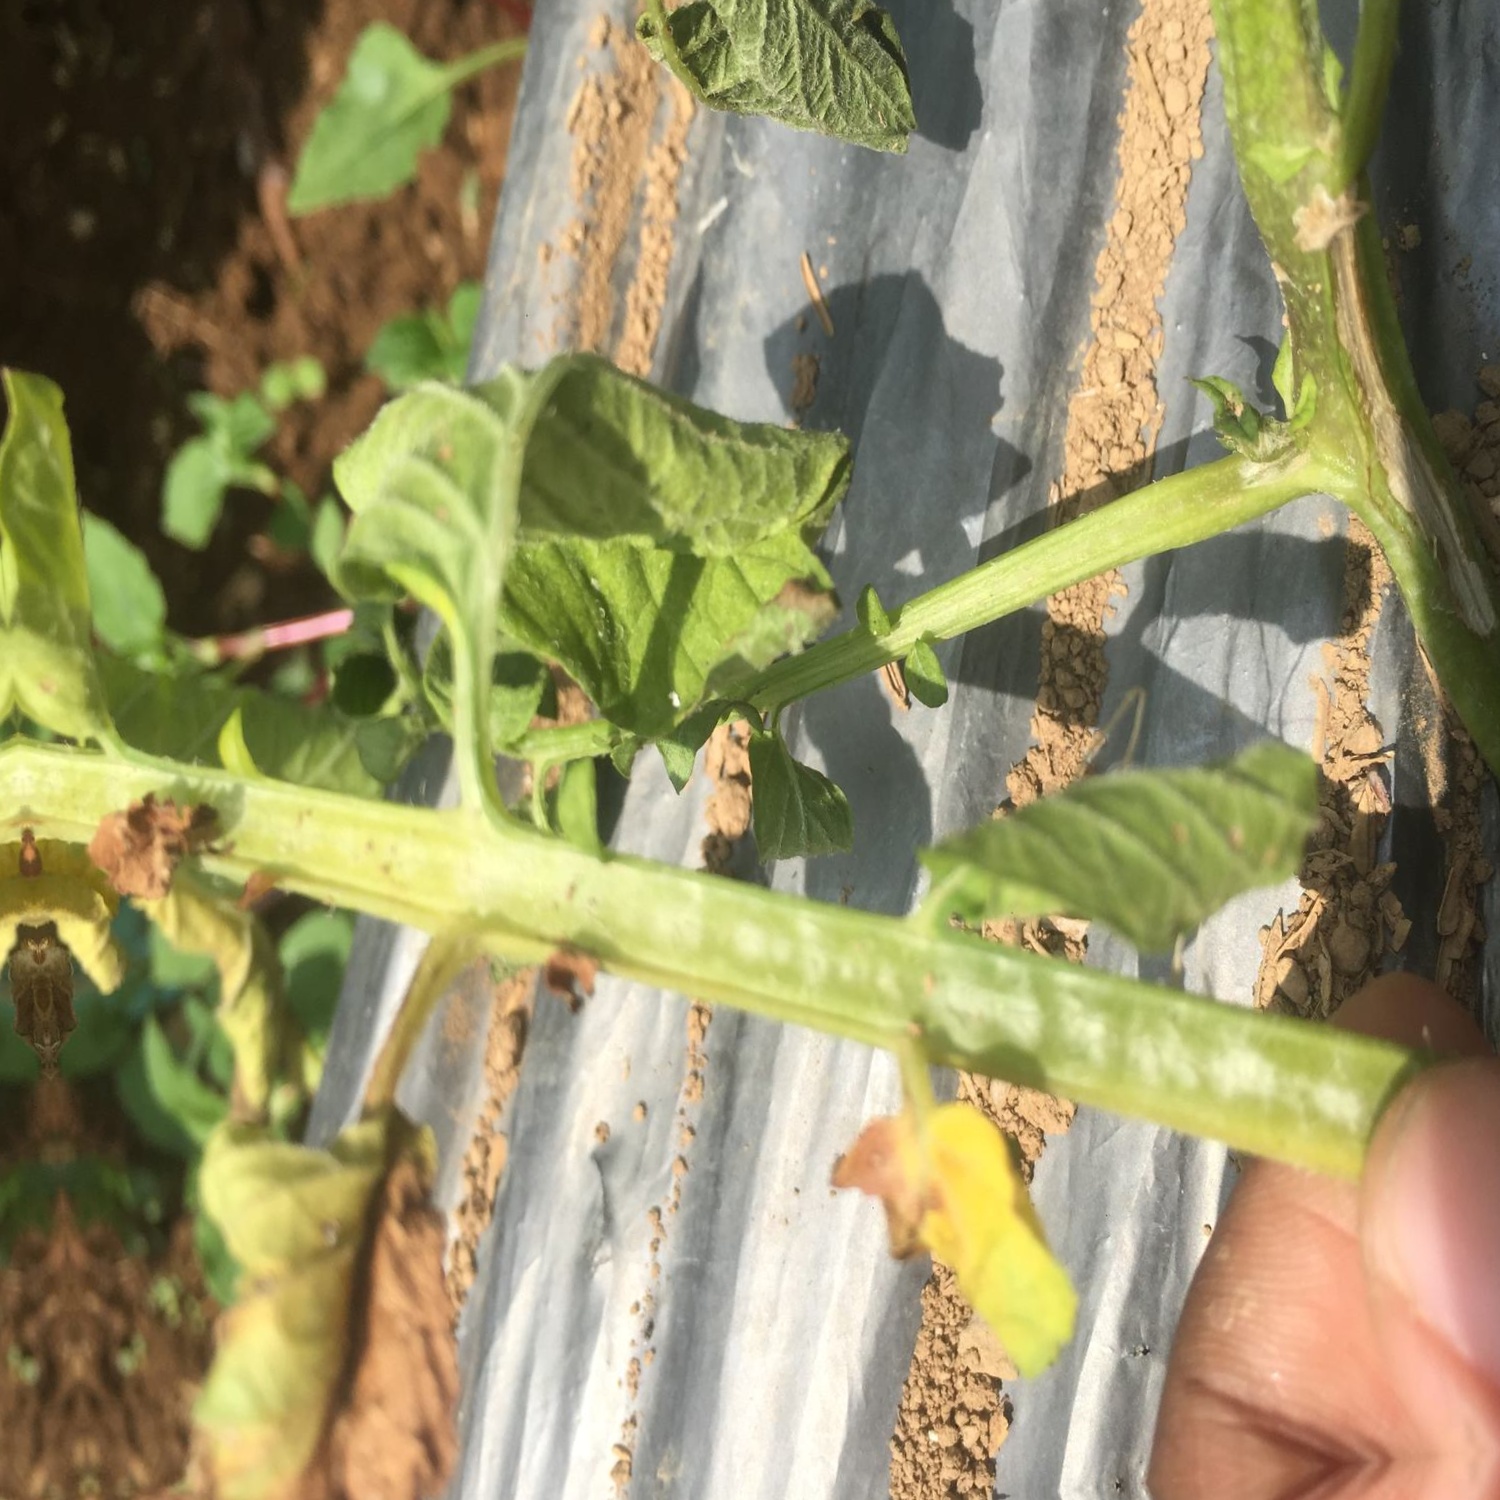
Etiqueta: Pudricion_Parda